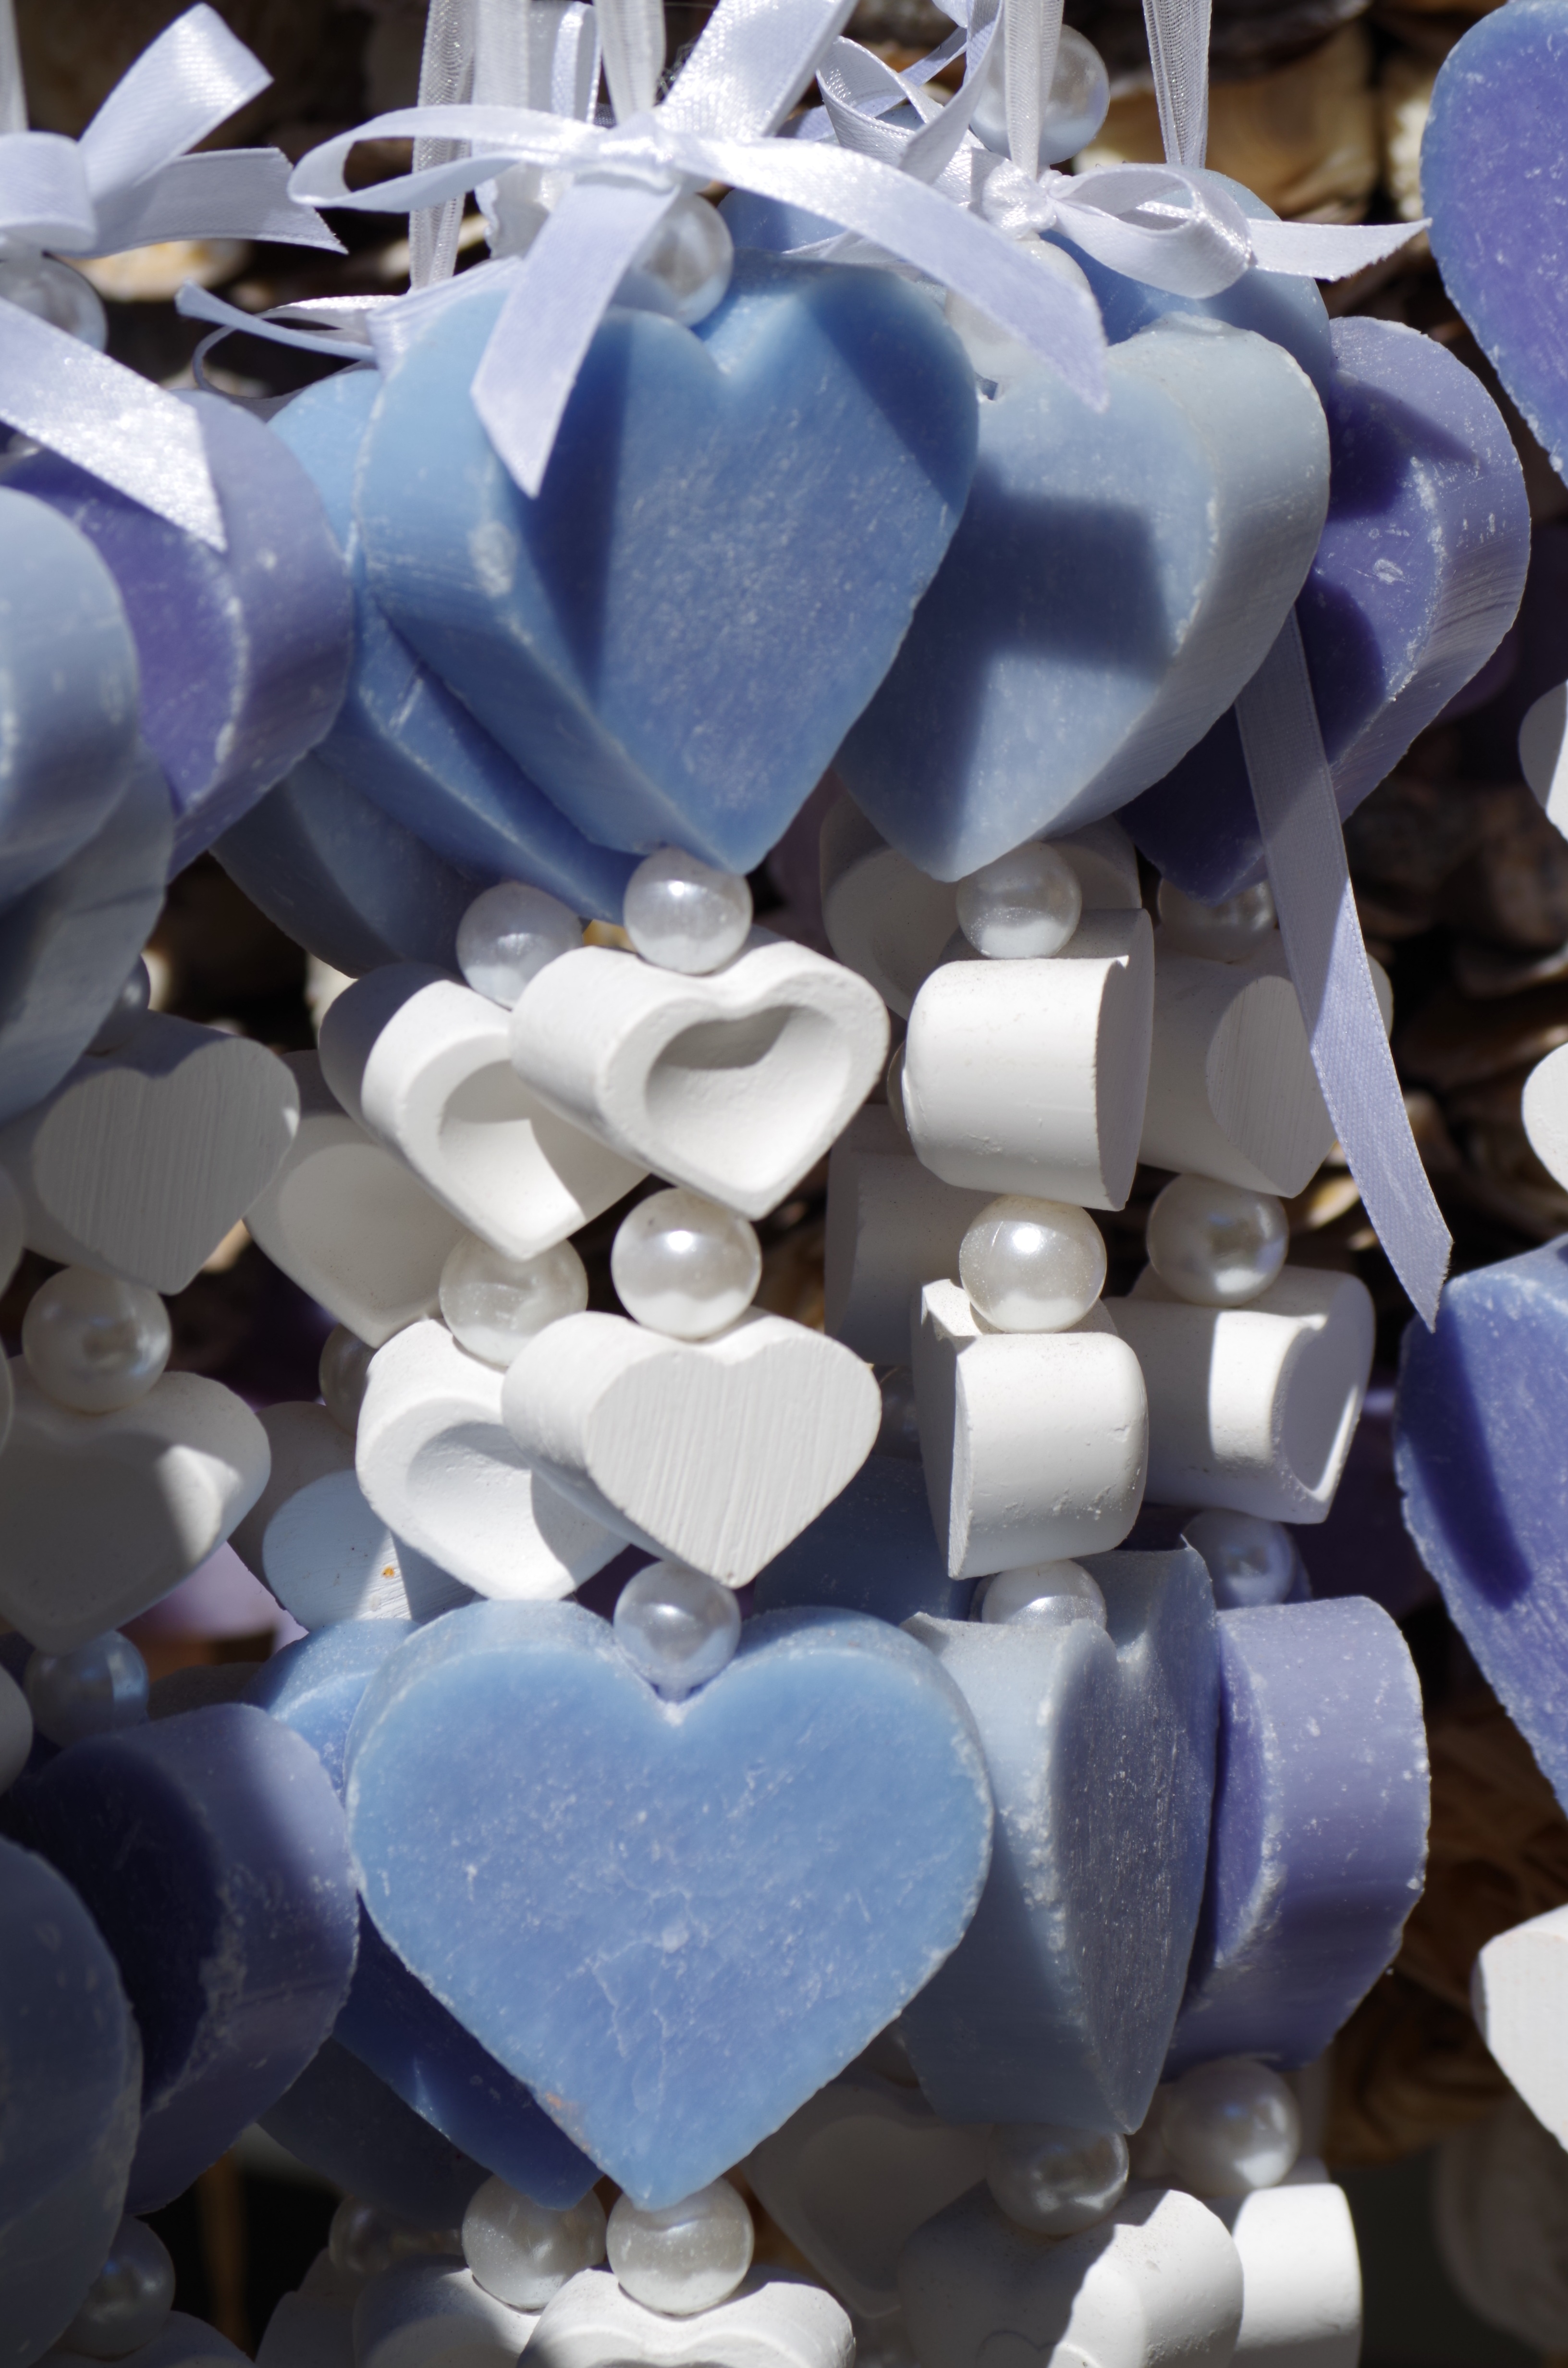
flower, color, biology, blue, decor, material, art, ornaments, soaps